Nuraghe Santu Antine

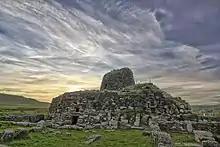

Santu Antine ("Saint Constantine"), also known as Sa domo de su re ("The house of the king" in the Sardinian language) is a nuraghe (ancient megalithic edifice built by the Nuragic Civilization) in Torralba, one of the largest in Sardinia. It is located in the centre of the Cabu Abbas plain.